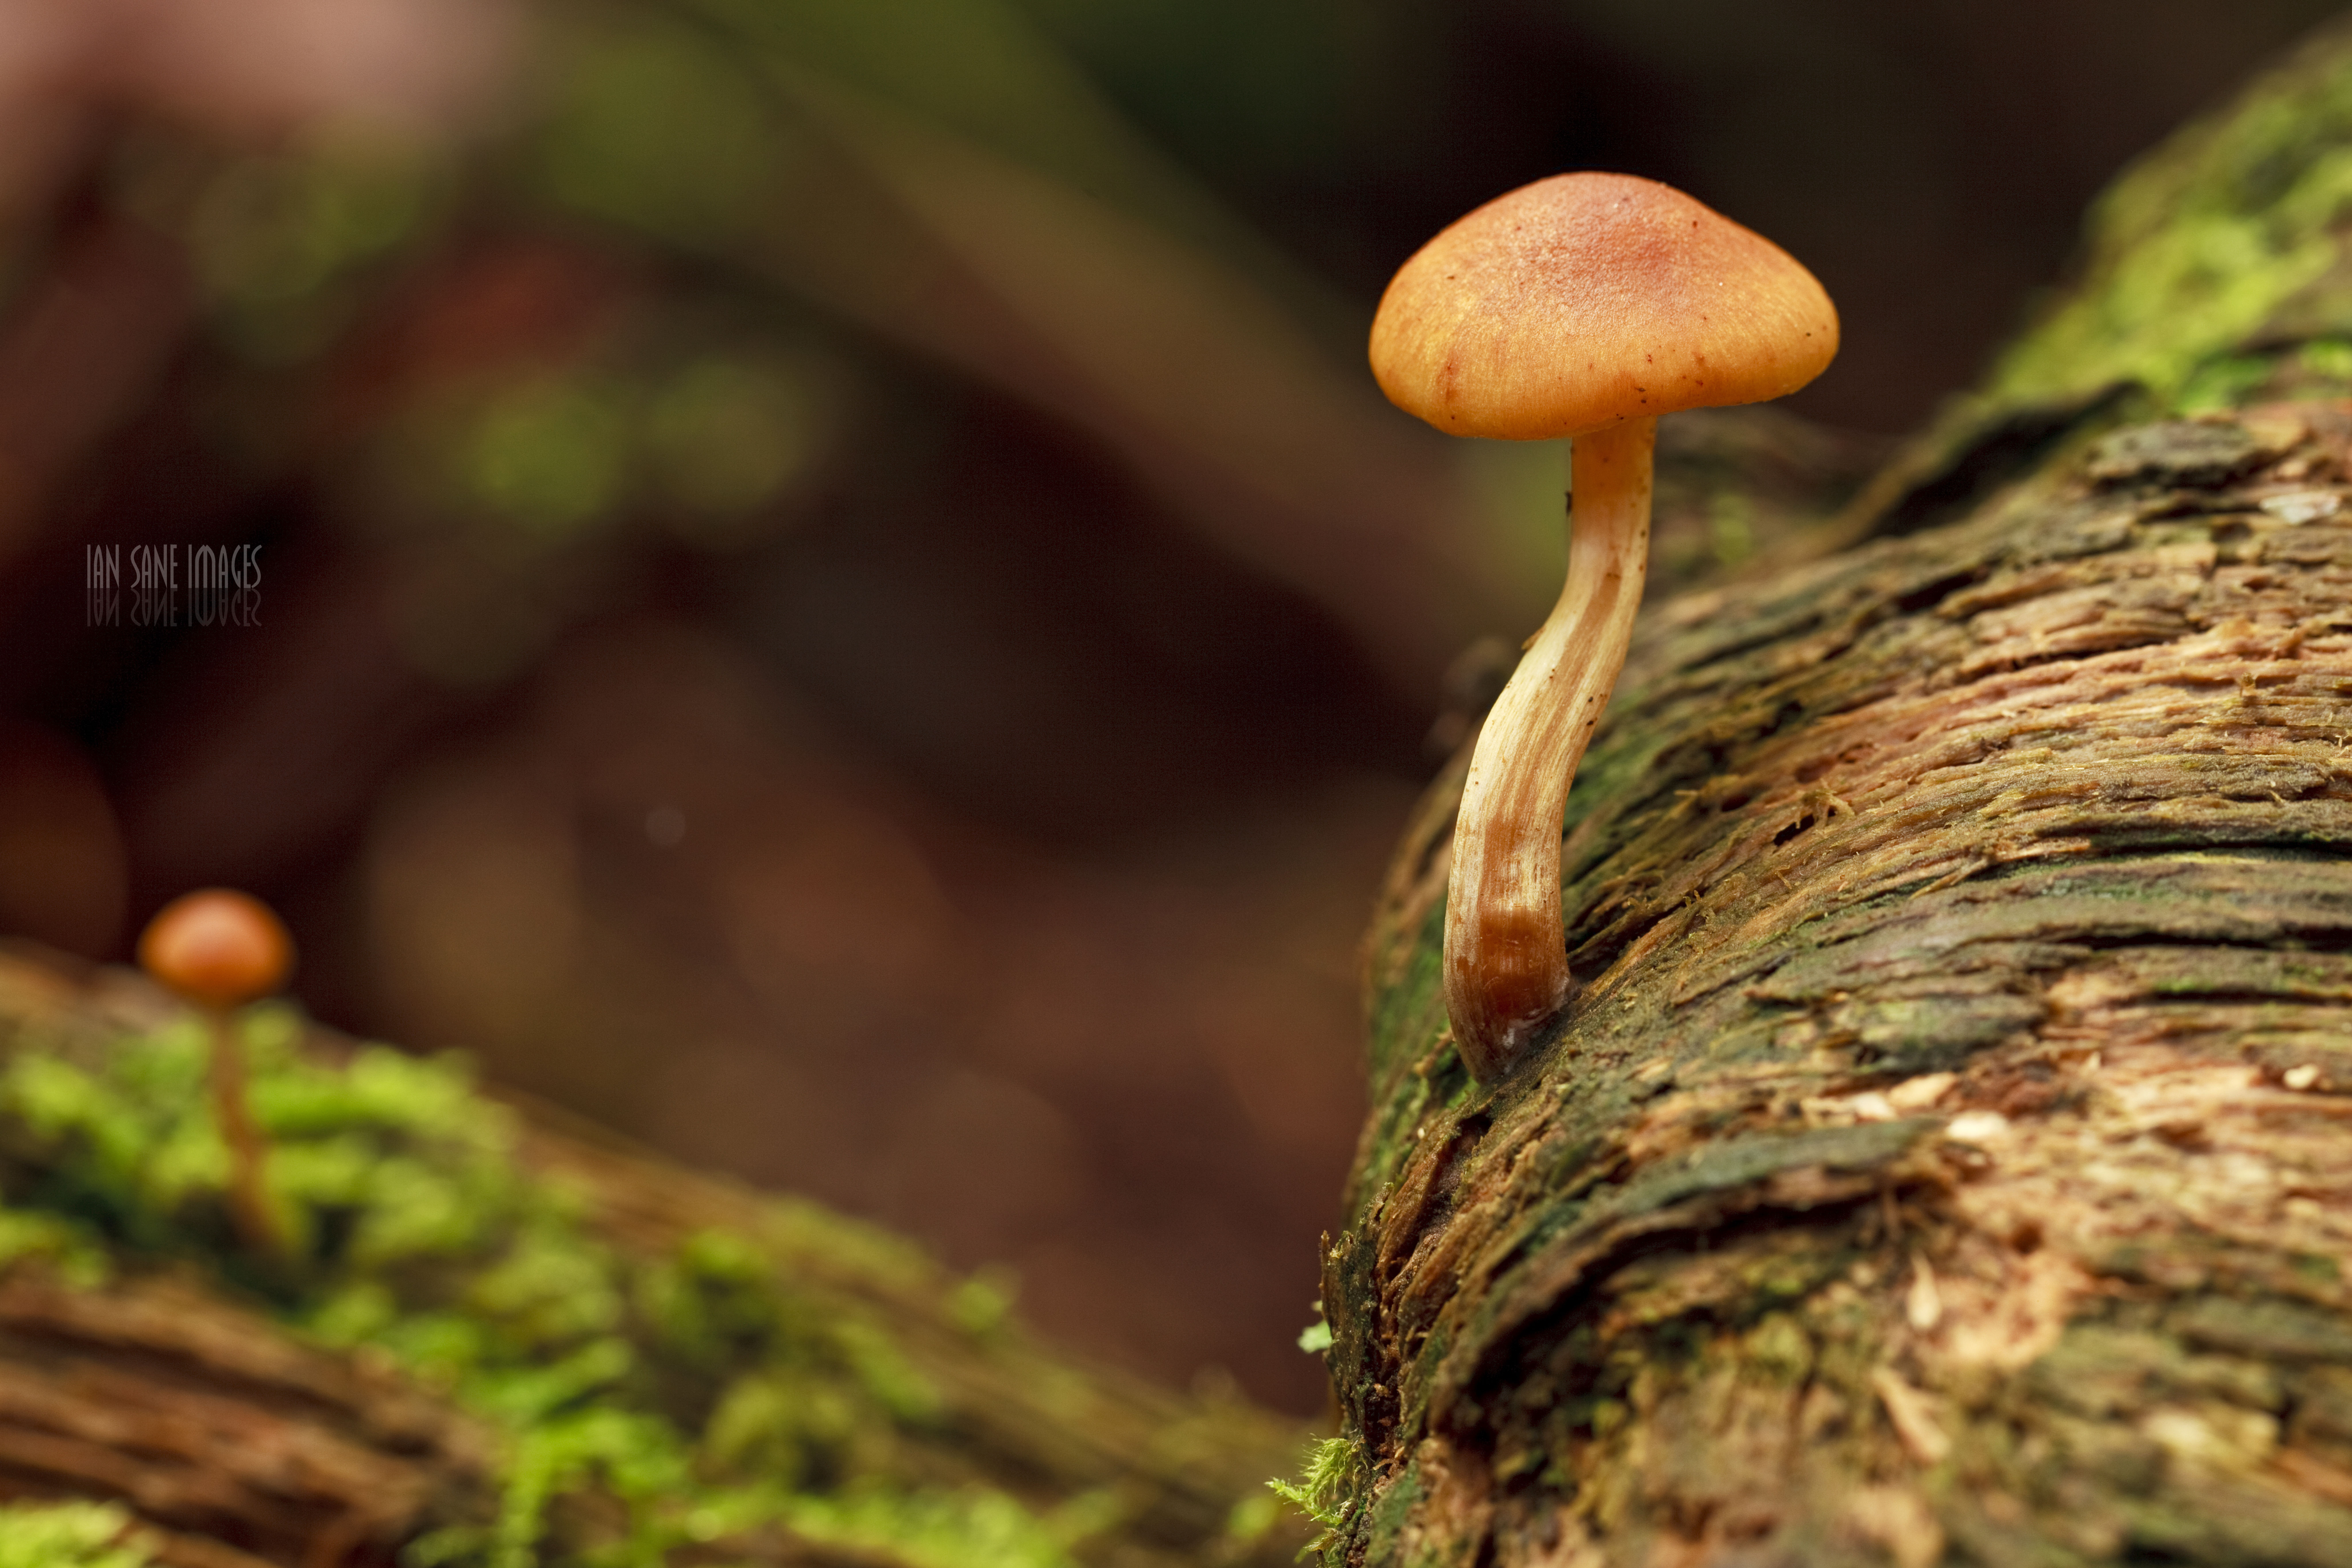
tree, nature, forest, branch, plant, hiking, trail, camera, photography, texture, leaf, flower, river, moss, wildlife, green, lens, macro, autumn, canon, soil, botany, two, gorge, decay, flora, fauna, close up, fungus, eos, cool image, is, mushrooms, falls, beauty, mark, ii, 5d, images, usm, woodland, i, f28l, ef100mm, oregon, columbia, ian, sane, latourell, macro photography, hereandthere